Hedvig Ulrika De la Gardie

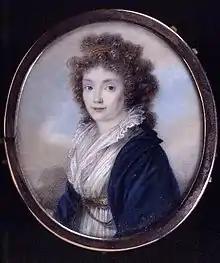
Hedvig Ulrika De la Gardie, 1790s

Hedvig Ulrika De la Gardie (29 November 1761 in Stockholm, Sweden – 7 February 1832 in Stockholm), was a Swedish lady-in-waiting. She was married to Gustaf Mauritz Armfelt. She was the head governess of the Swedish royal children in 1799–1803.